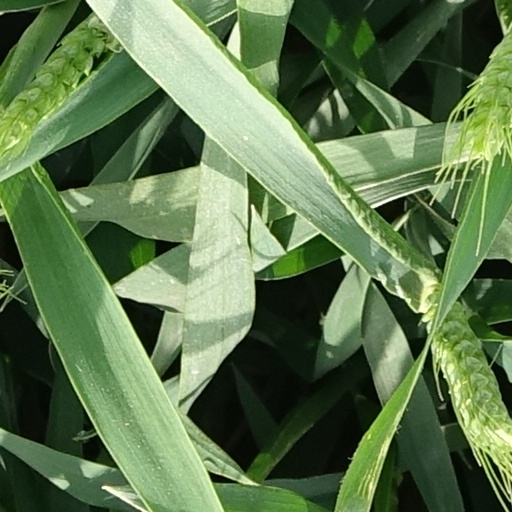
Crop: wheat